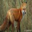
Label: fox